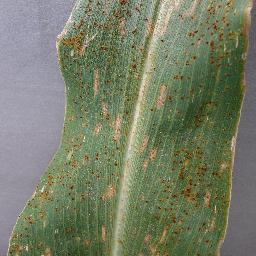
Label: Corn___Cercospora_leaf_spot Gray_leaf_spot